Braeswood Place, Houston

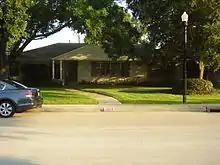
3859 Tartan Lane, the site of the murder of Gloria Pastor in 1988, which led to the cleanup of Link Valley

In the 1990s a group of community-minded residents spearheaded the effort to purchase dilapidated apartments and commercial businesses in a four-block area. The Stella Link Redevelopment Association (SLRA) emerged from the early efforts and further organized the fund-raising endeavors. SLRA was successful in its attempts and the apartments and commercial buildings were purchased and torn down. New deed restrictions were put into place, two streets were closed and the area was developed into a neighborhood asset. SLRA created a master plan for the area and worked with the City of Houston and other independent entities to turn the once-blighted blocks into a landscaped backdrop for several community activities. The facilities now located on the $42 million Stella Link Park community service corridor site include the neighborhood library, the Weekley YMCA, and the national headquarters for The Sheltering Arms senior citizens facility.